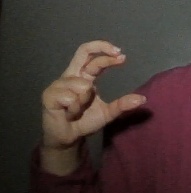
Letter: thal